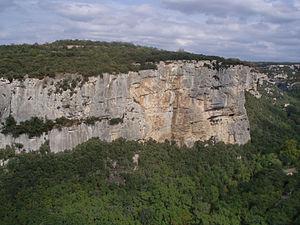
Vue générale de la falaise de Buoux
Le massif du Luberon est un massif montagneux peu élevé qui s'étend d'est en ouest entre les Alpes-de-Haute-Provence et le département de Vaucluse, en France. La première mention du massif est antérieure au début de l'ère chrétienne. La forme moderne Luberon est attestée à partir du XVIIIᵉ siècle.